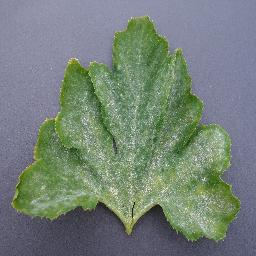
Label: Squash___Powdery_mildew